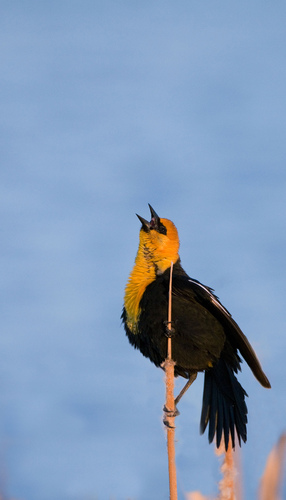
this bird with a shortly pointed bill is black aside from its yellow head, neck, and upper breast.
the bird has a black body and wings with a orange neck and face.
this stout bird has a pointy black beak and body punctuated with a deep orange head and breast.
this bird is mostly black with a bright yellow breast and head.
bird with black inner and outer rectrices, eye, and brown tarsus and feet, and yellow throat, and breast
this bird is yellow with black and has a very short beak.
this particular bird has a black belly and a black billthe bird has a sharp black beak with a yellow head that extends to its belly.
the bird has a golden head and breast, a black body, and a short black bill.
although primarily black in color, this bird has a yellow head, throat, and breast.
Species: Yellow Headed Blackbird